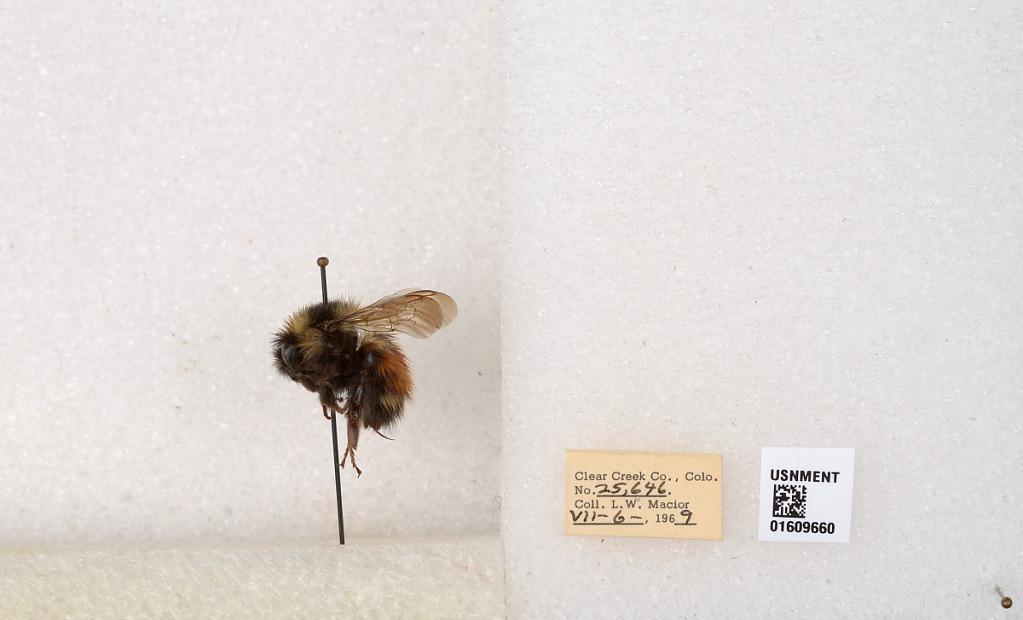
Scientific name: Bombus (Pyrobombus) sylvicola Kirby
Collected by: L. Macior
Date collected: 1969-7-6
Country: United States
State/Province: Colorado
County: Clear Creek
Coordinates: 39.6856, -105.645